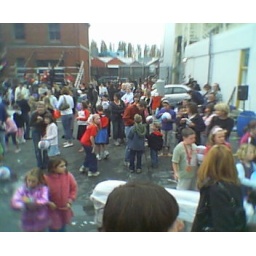
The crowd in the carpark, post-EP9. Hundreds of kids kicking foam-covered beach balls around. Dodgeball at its best.